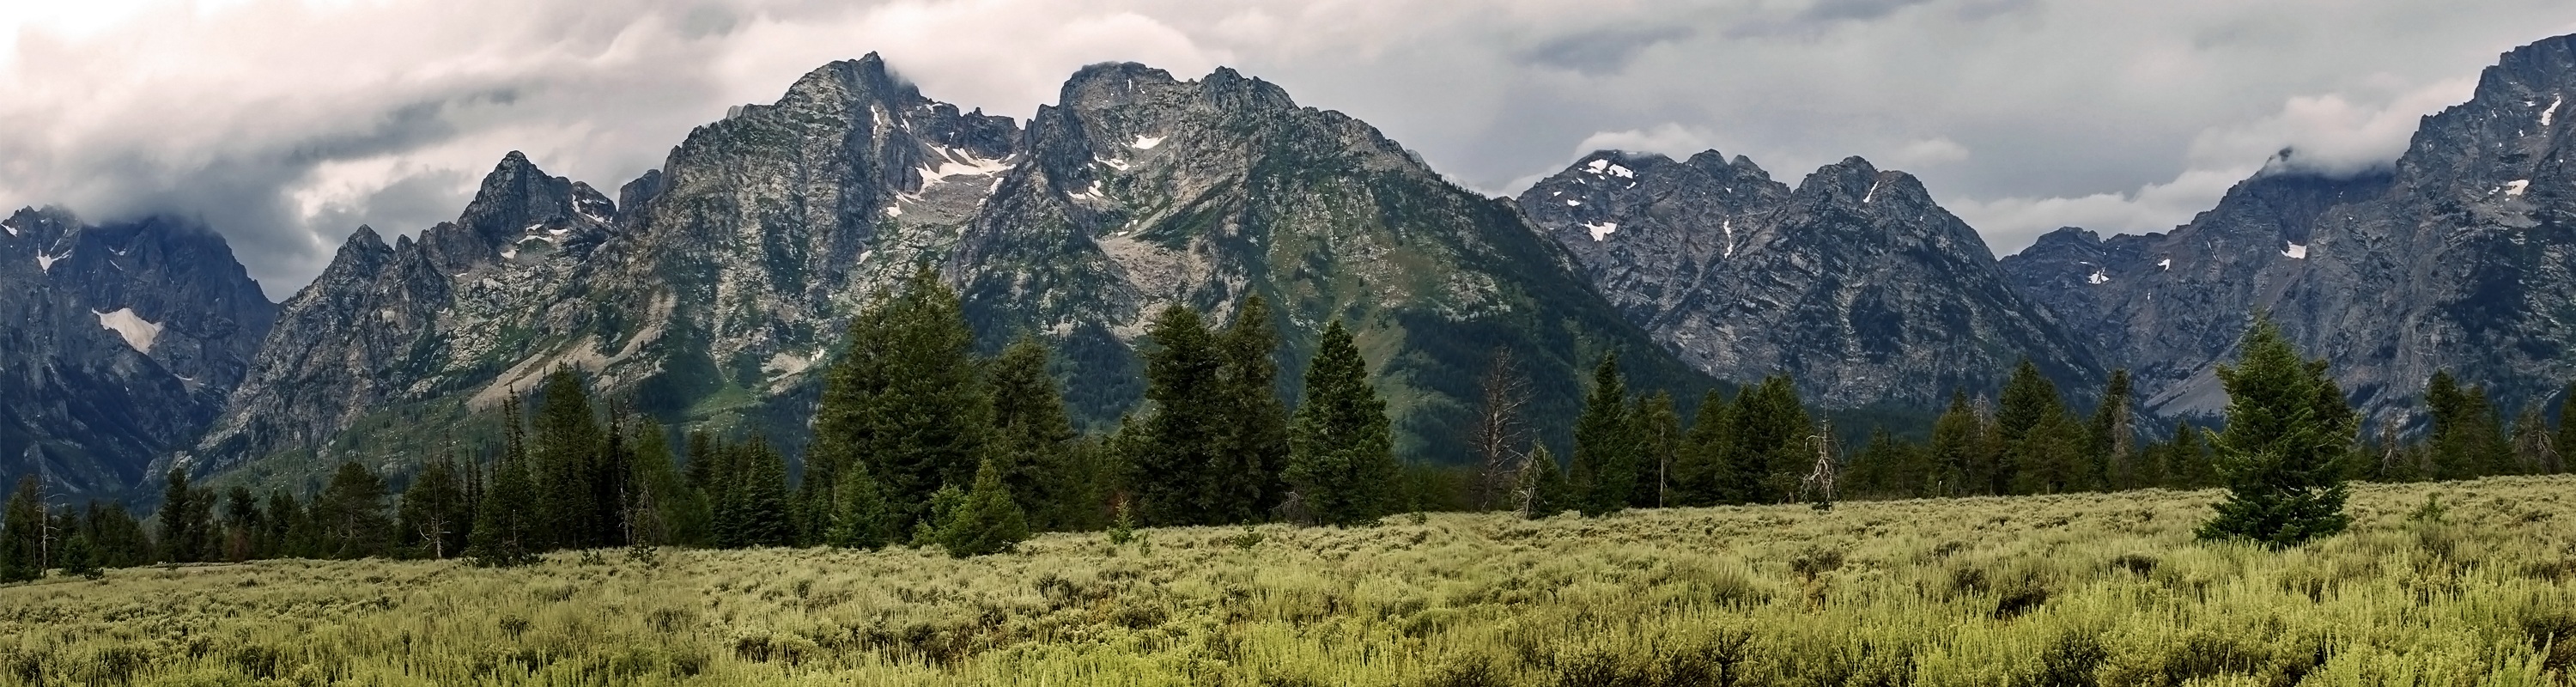
landscape, tree, nature, wilderness, mountain, meadow, valley, mountain range, panorama, scenic, rocky, national park, ridge, grand, mountains, alps, grassland, badlands, plateau, wyoming, ecosystem, landform, grand teton, teton, natural environment, geographical feature, mountainous landforms